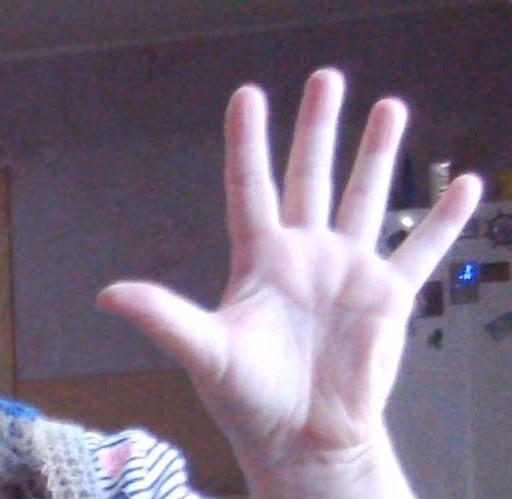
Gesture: palm